Silvio Berlusconi

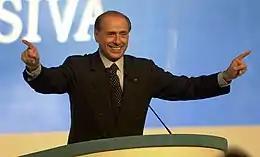
Berlusconi during a rally in 1994

To win the March 1994 general election, Berlusconi formed two separate electoral alliances: Pole of Freedoms ("Polo delle Libertà") with Lega Nord (Northern League) in northern Italian districts, and another, the Pole of Good Government ("Polo del Buon Governo"), with the National Alliance ("Alleanza Nazionale"), heir to the Italian Social Movement, in central and southern regions. In a pragmatic move, he did not ally with the latter in the North because Lega Nord disliked them. Consequently, was allied with two parties that were not allied with each other.